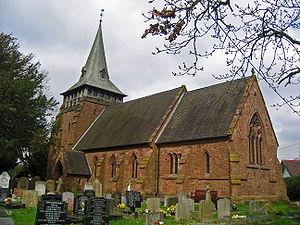
Capenhurst est un village et une paroisse civile du Cheshire, en Angleterre. Il est situé sur la péninsule de Wirral, au sud-ouest de la ville de Ellesmere Port.